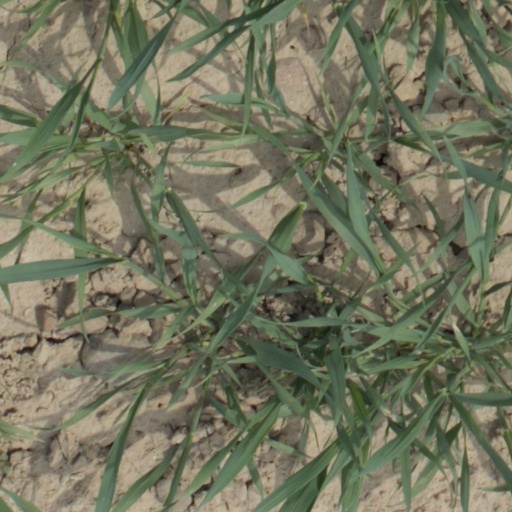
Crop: wheat